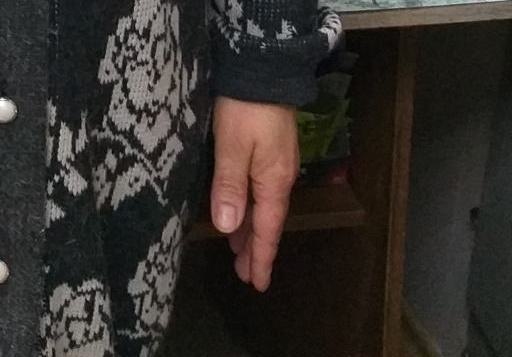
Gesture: no_gesture